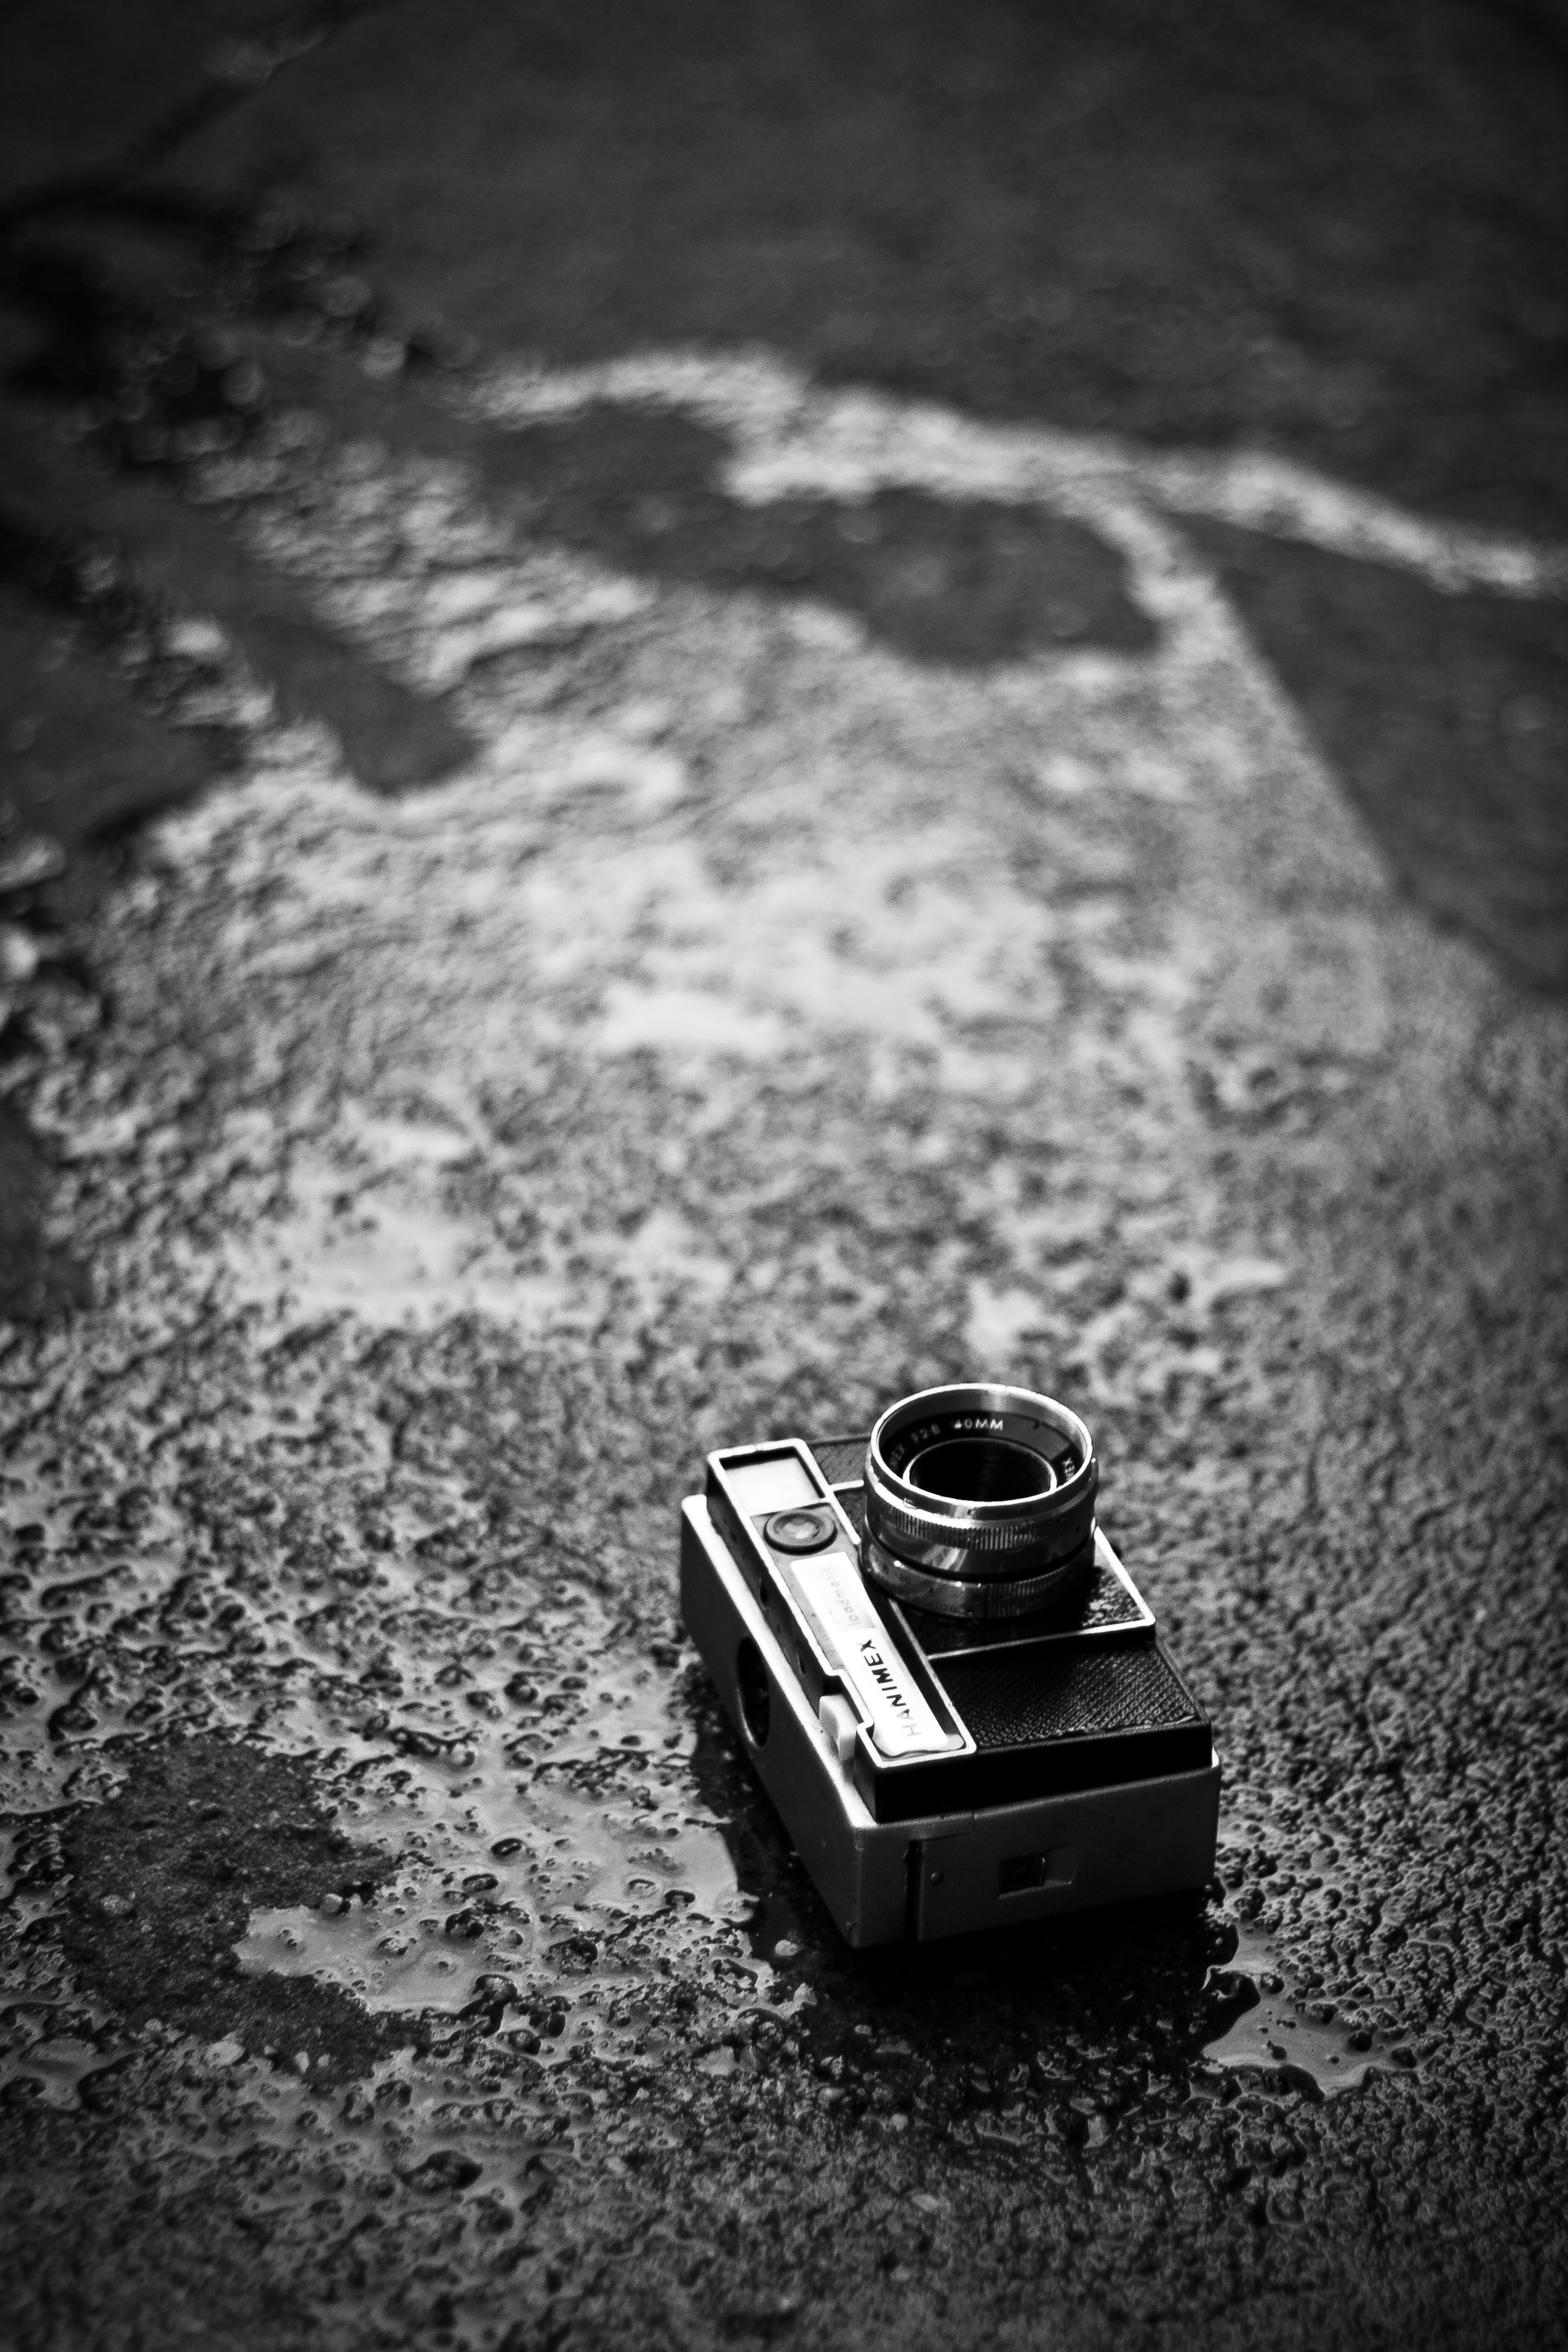
hand, light, black and white, road, white, camera, photography, reflection, shadow, darkness, black, monochrome, close up, art, picture, photograph, shape, macro photography, monochrome photography, film noir, single lens reflex camera